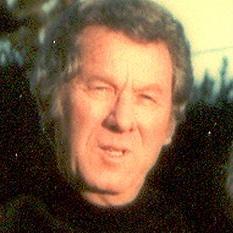
Age: 63